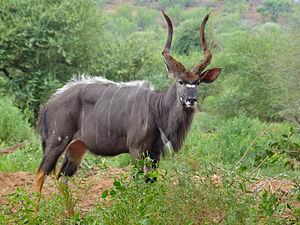
Le nyala est reconnaissable à sa robe zébrée verticalement de fines lignes blanches et à diverses taches blanches. Si le pelage de la femelle est d'un brun rougeâtre, le mâle est beaucoup plus foncé, brun ardoisé.